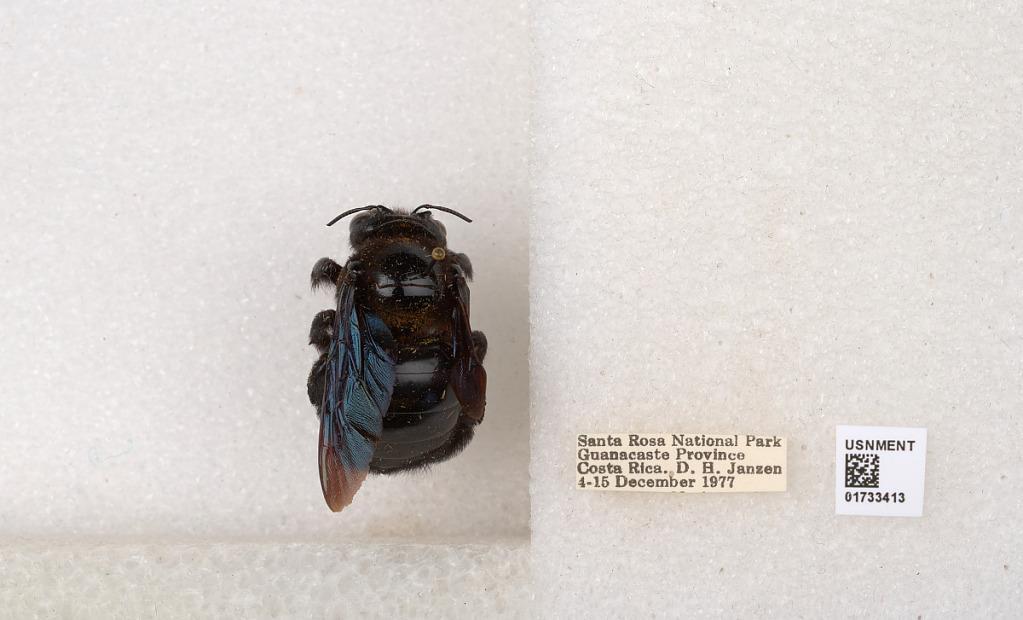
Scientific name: Xylocopa (Megaxylocopa) fimbriata Fabricius
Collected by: D. Janzen
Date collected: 1977-12-4
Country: Costa Rica
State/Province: Provincia de Guanacaste
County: La Cruz
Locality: Santa Rosa National Park